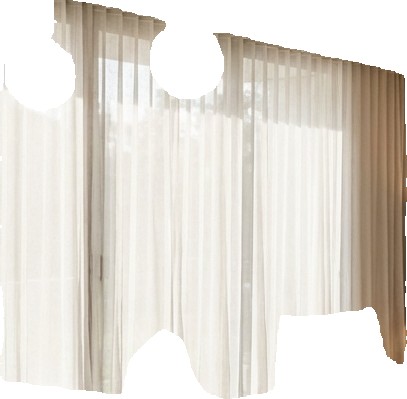
Surface category: curtain